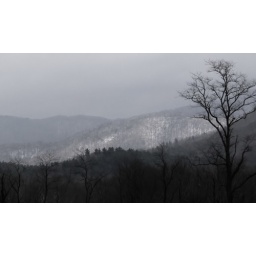
easier to see the snow in the black and white version of this...